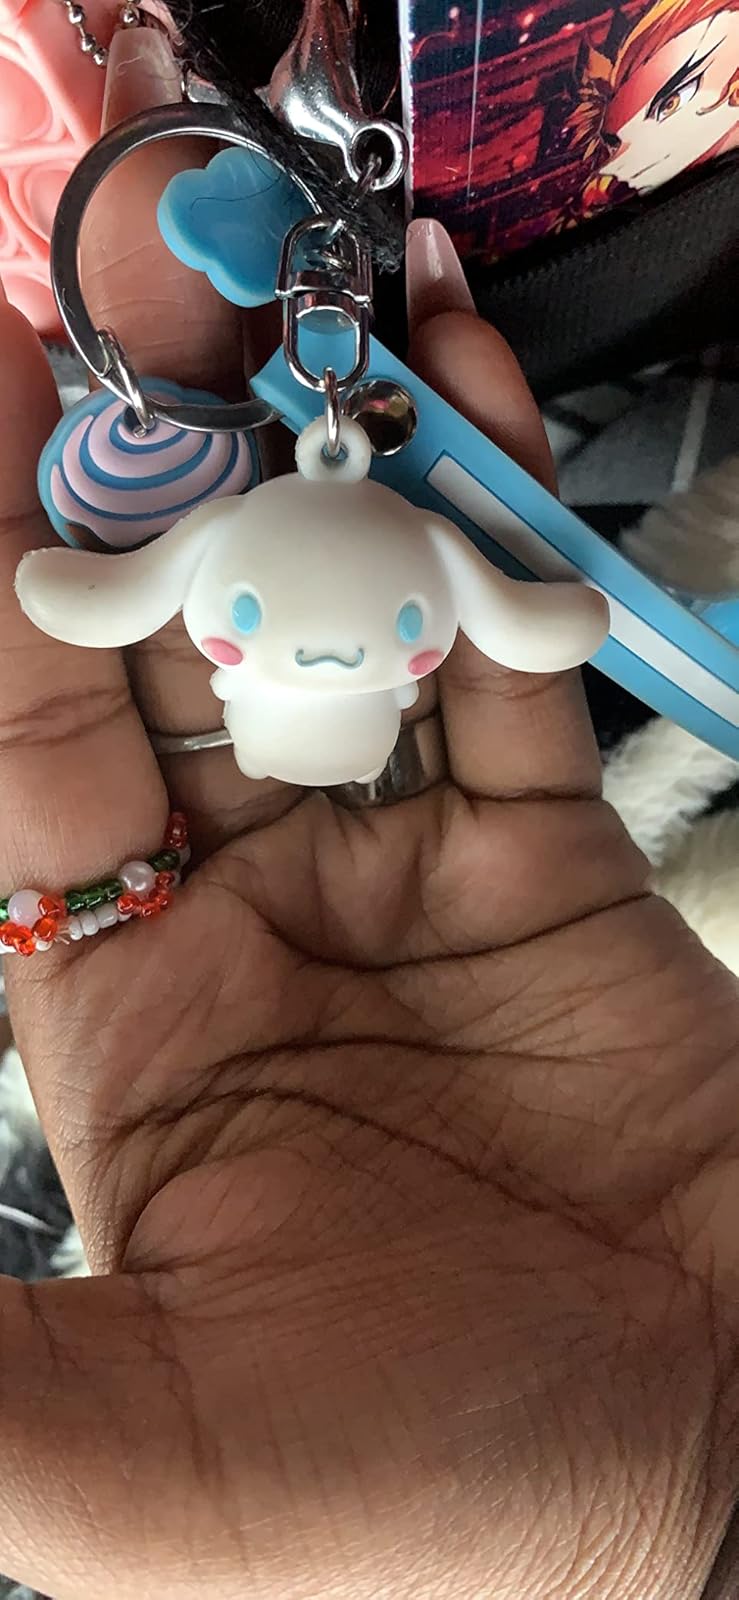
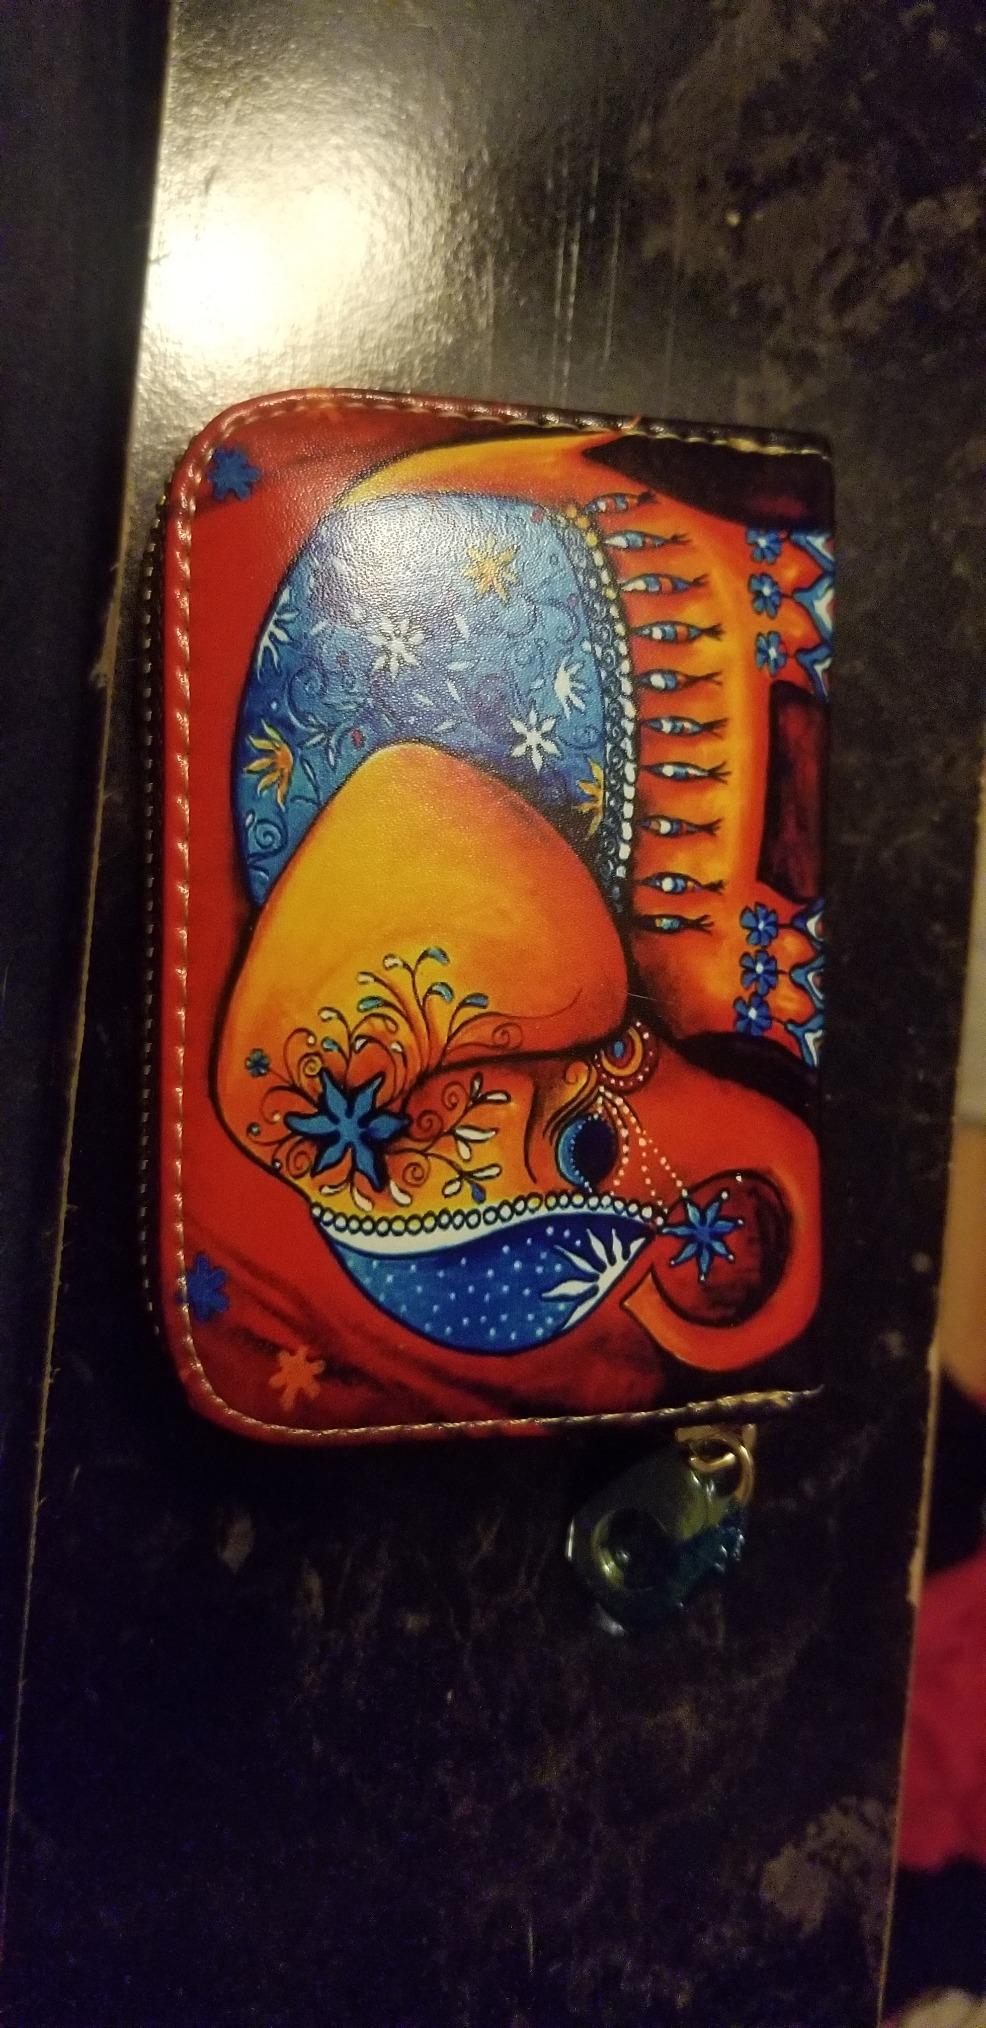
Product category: accessories_keychain
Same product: no